Aydon Castle

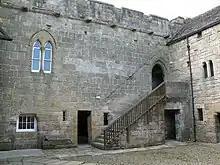
The courtyard of Aydon Castle

Documentary evidence shows that a timber hall first existed on this site.